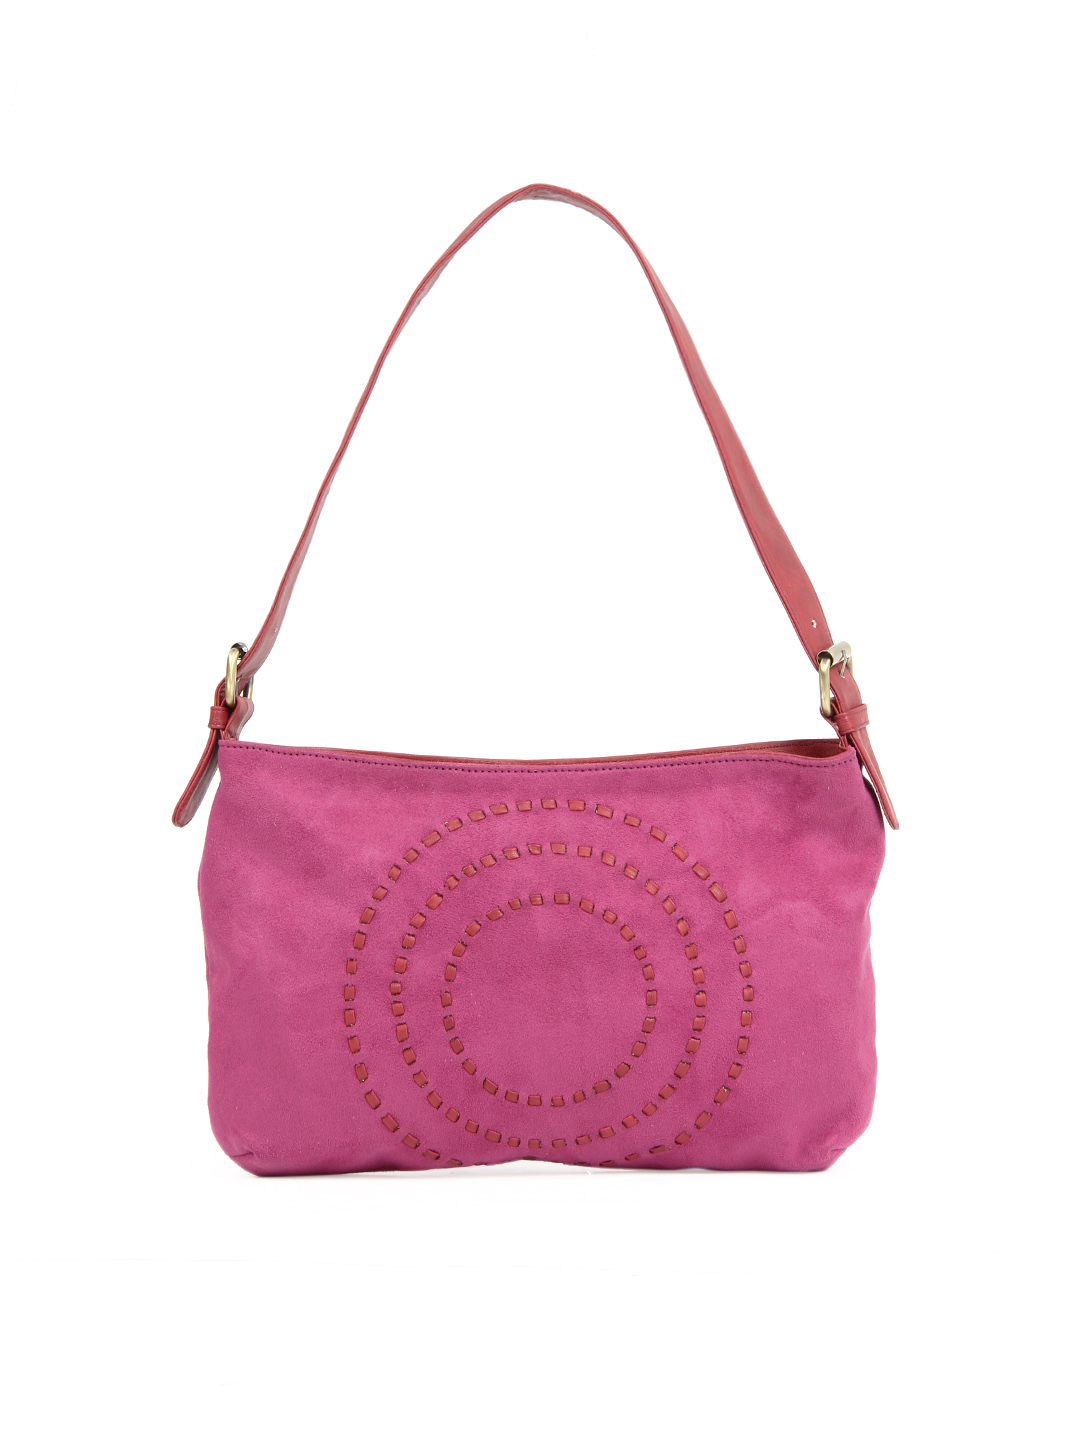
Murcia Women Tribal Pink Handbag
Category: Accessories / Bags / Handbags
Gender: Women
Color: Pink
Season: Summer 2012
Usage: Casual